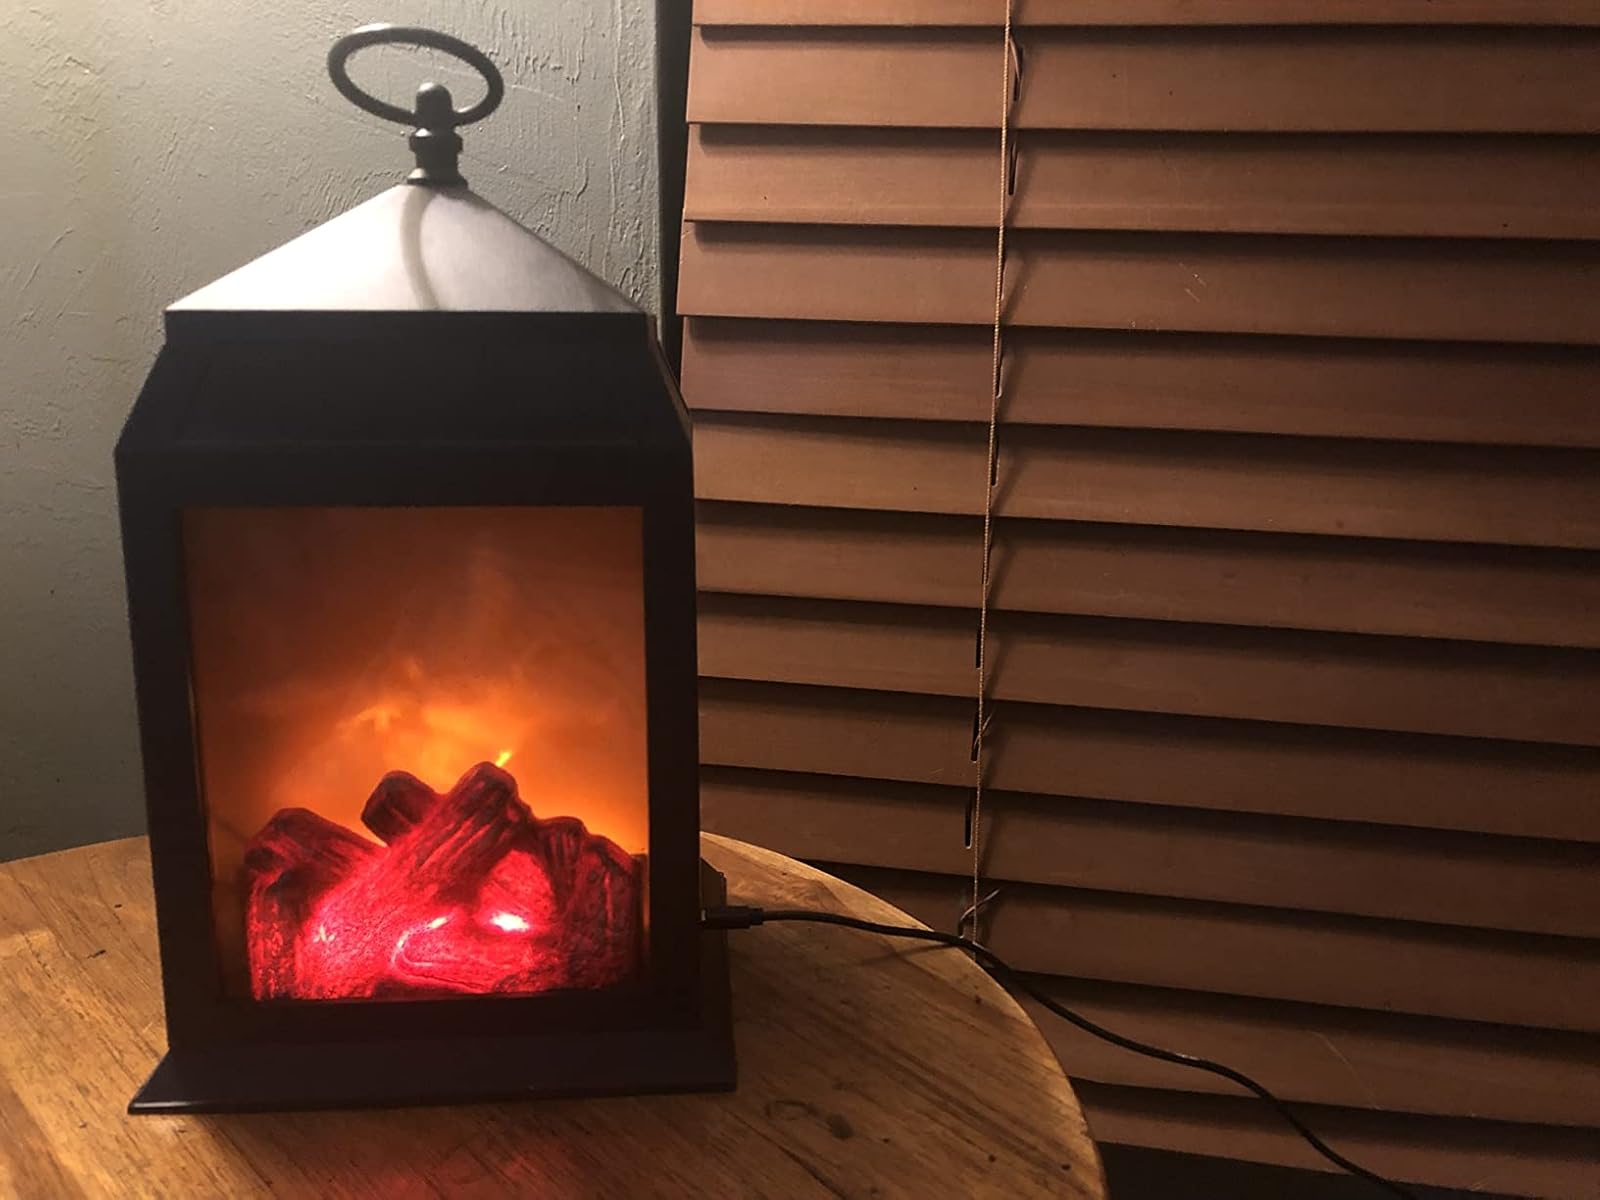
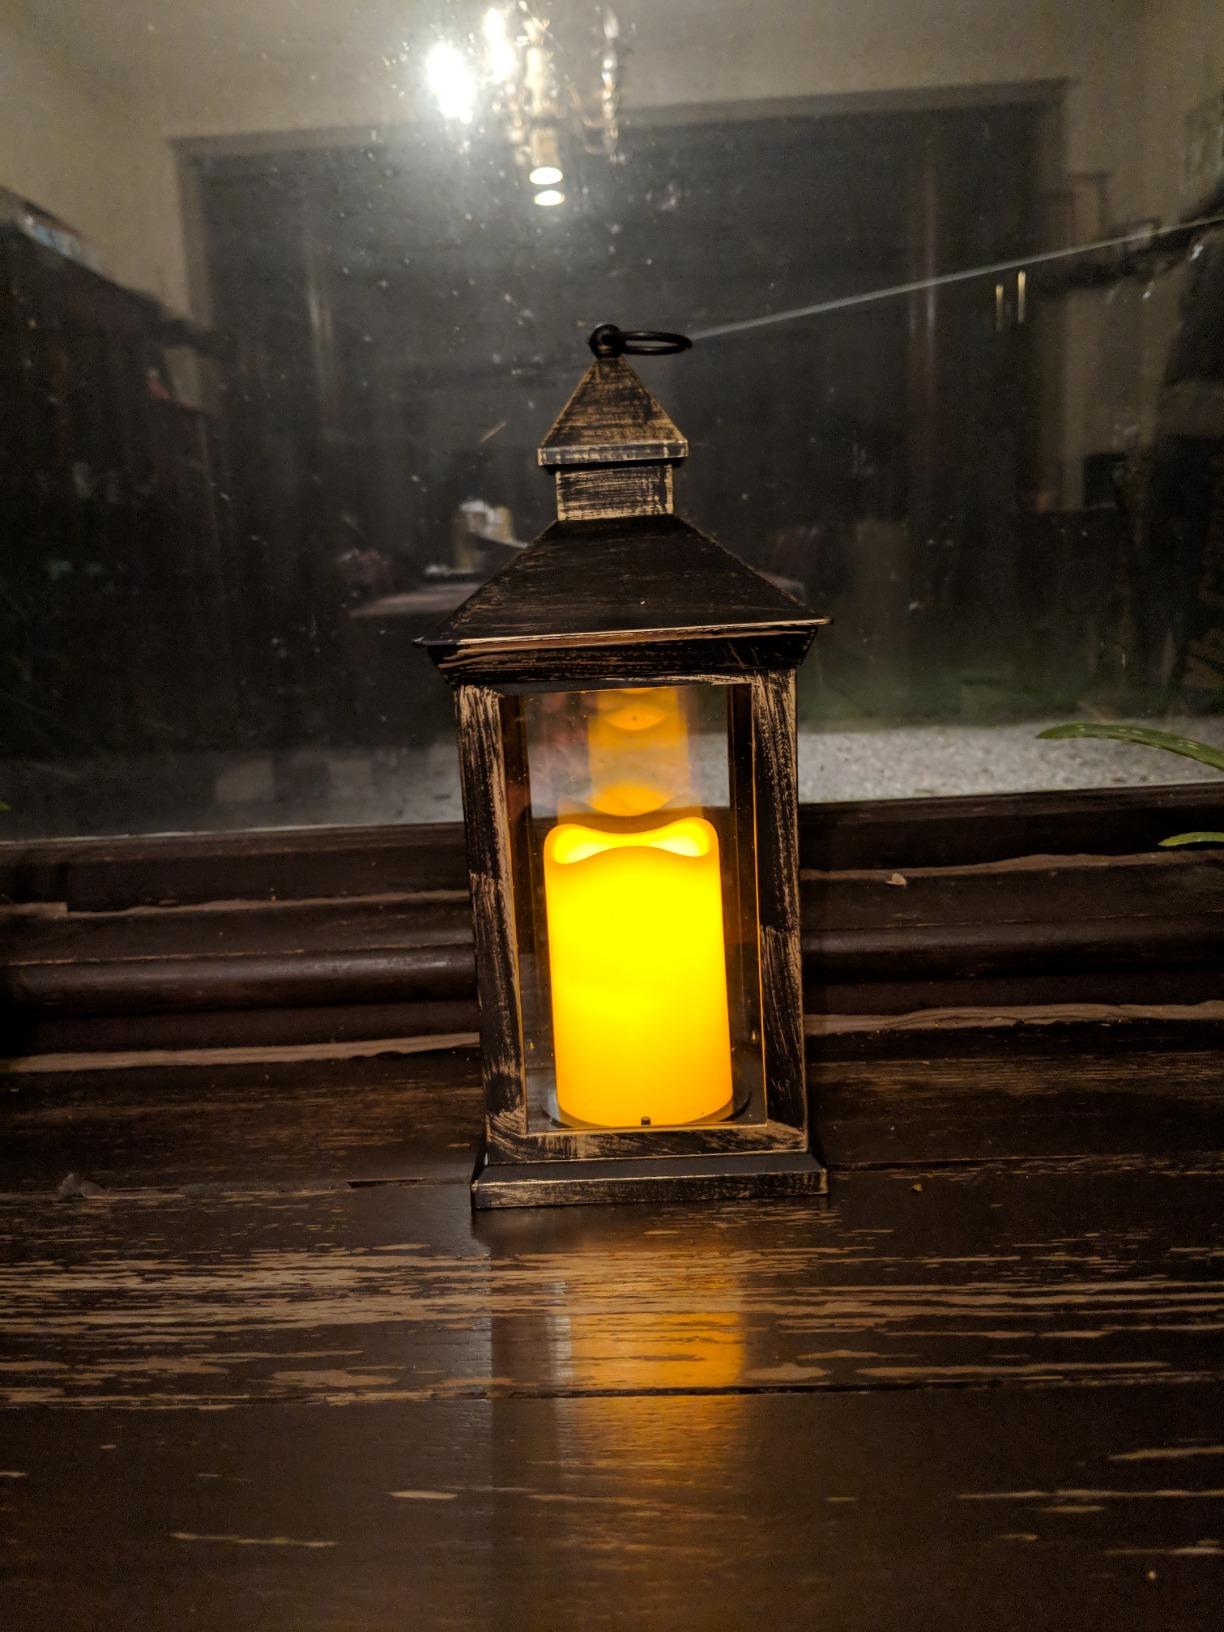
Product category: lantern
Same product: no